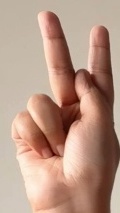
ASL sign: K